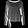
Label: Shirt